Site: brandenburg
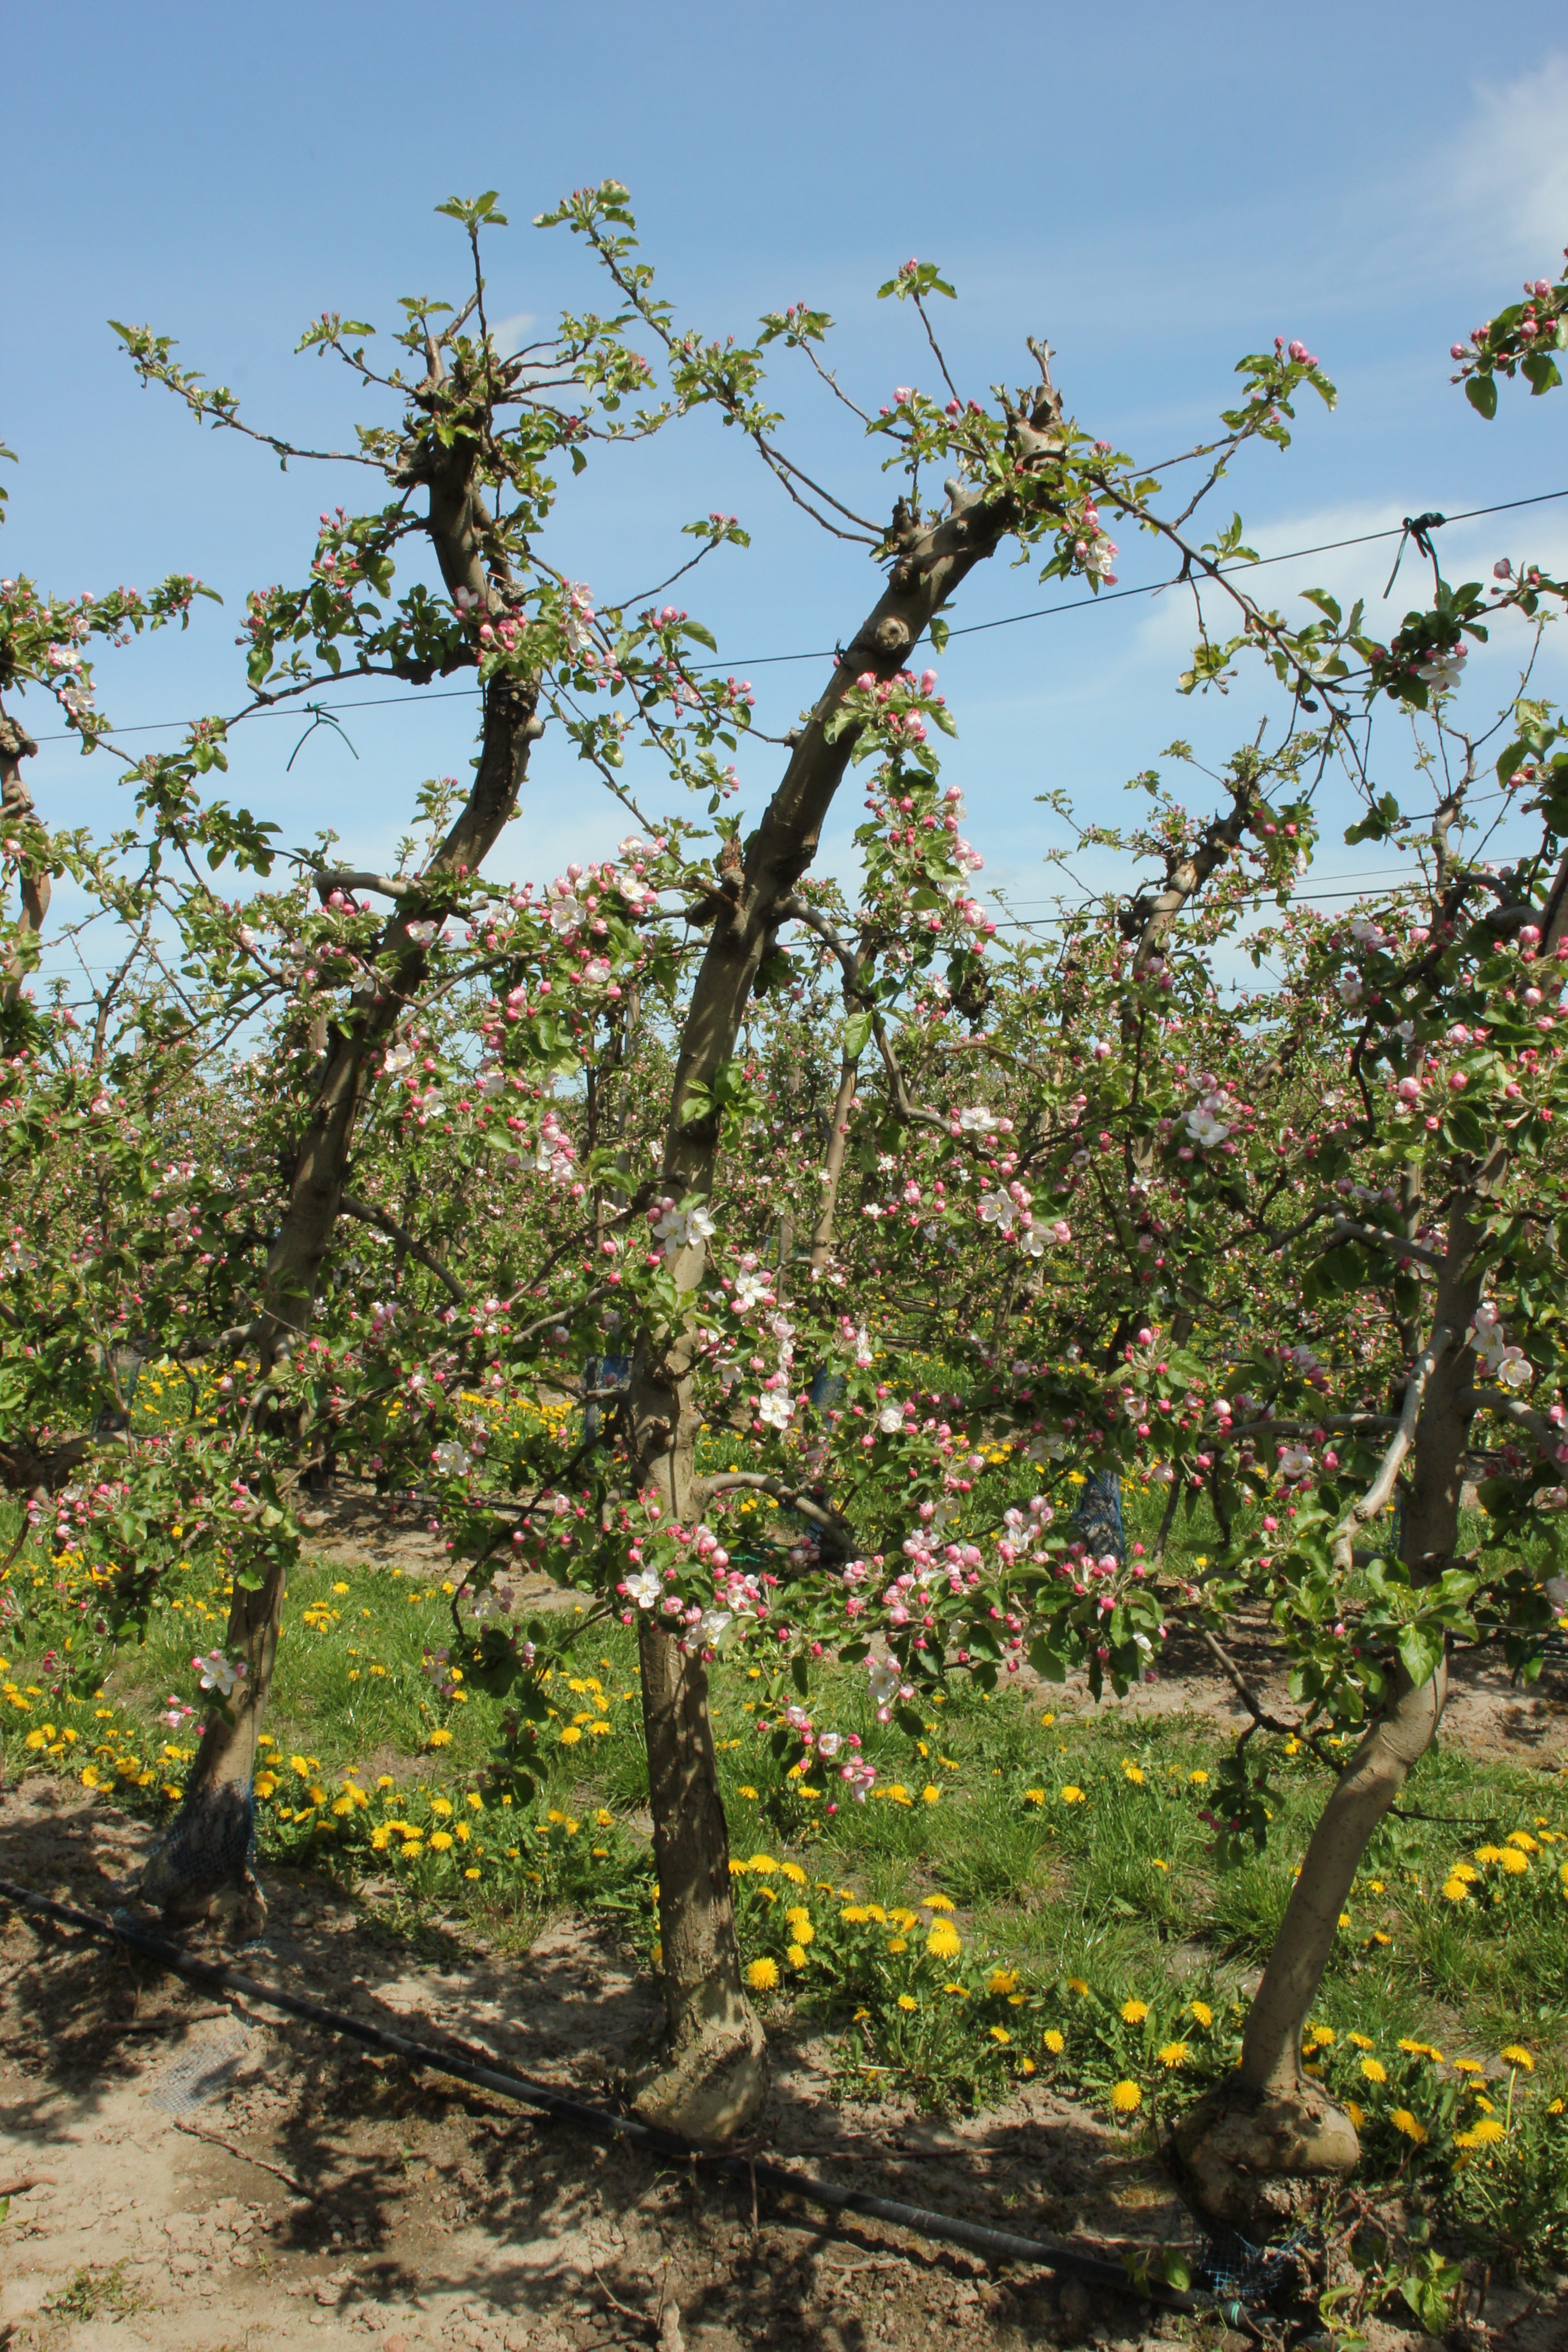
Growth stage (BBCH 57): Inflorescence emergence